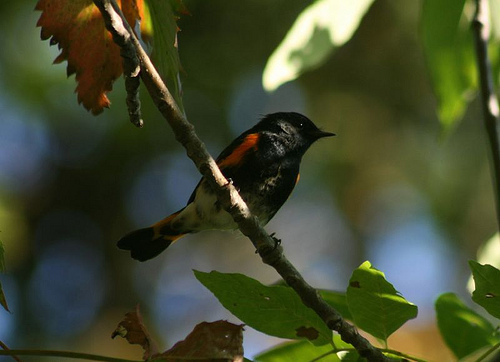
this bird is predominantly black in color with streaks of orange on its wings and uppertail area, and it has a small, sharp, black beak.
the bird has a black body, and wings with a white striped tail.
a tiny bird with a dark black under belly, red wing and tail feathers, and a grey nape.
a small bird with a sharp bill, black head and breast, with orange sides and undertail coverts.
bird with black beak, crown, nape, tarsus, feet, throat, breast, belly and gray abdomen
this bird has orange wingbars and some yellow under the tail.
a small bird with black and orange coverts, short and black bill.
the small bird has a tiny, pointed black beak, and a breast with black and white tones.
a small black bird with a red stripe.
this small black bird has black eyes, a white belly and red wingbars.
Species: American Redstart